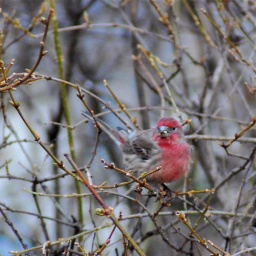
This male was quite cooperative about posing. A female was in a nearby bush.